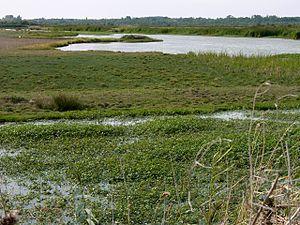
Marais de Flandre et de la Cabane Fouras Charente Maritime France
Situé au nord de la basse vallée de la Charente et appartenant au Marais de Rochefort, le Marais de la Petite Flandre occupe le centre-ouest du département de la Charente-Maritime.